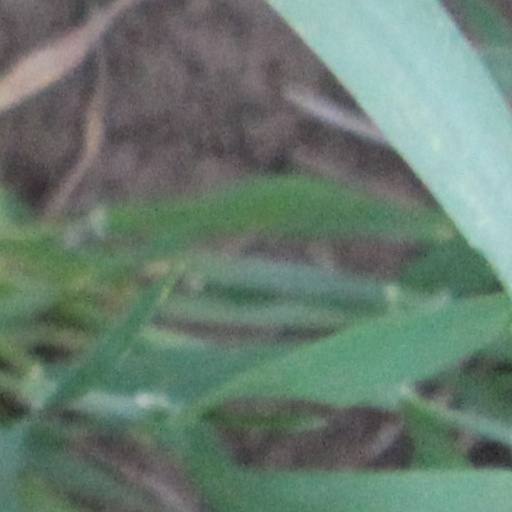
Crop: wheat